Winchester rifle

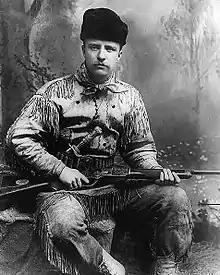
Teddy Roosevelt with his engraved Model 1876

The first Winchester rifle – the Winchester Model 1866 – was originally chambered for the rimfire .44 Henry. Nicknamed the "Yellow Boy" because of its receiver of a bronze/brass alloy called gunmetal, it was famous for its rugged construction and lever-action "repeating rifle" mechanism that allowed the user to fire a number of shots before having to reload. Nelson King's improved patent remedied flaws in the Henry rifle by incorporating a loading gate on the side of the frame and integrating a round, sealed magazine that was partially covered by a forestock.